Believe (Cher album)

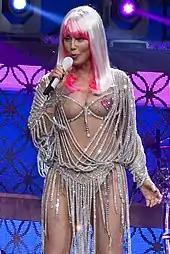
Cher performing the album's lead single "Believe" on the Dressed to Kill Tour in 2014

"Believe" was first released in France on October 22, 1998, in the United Kingdom on October 26, 1998, and in the United States on November 10, 1998. The album was later released in Japan on December 23, 1998, with two additional Japan-only bonus tracks "Believe" (Club 69 Future Mix) and "Believe" (Xenomania Mix).